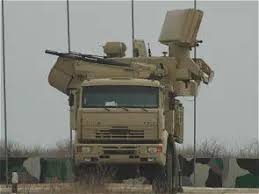
Label: Air Defense